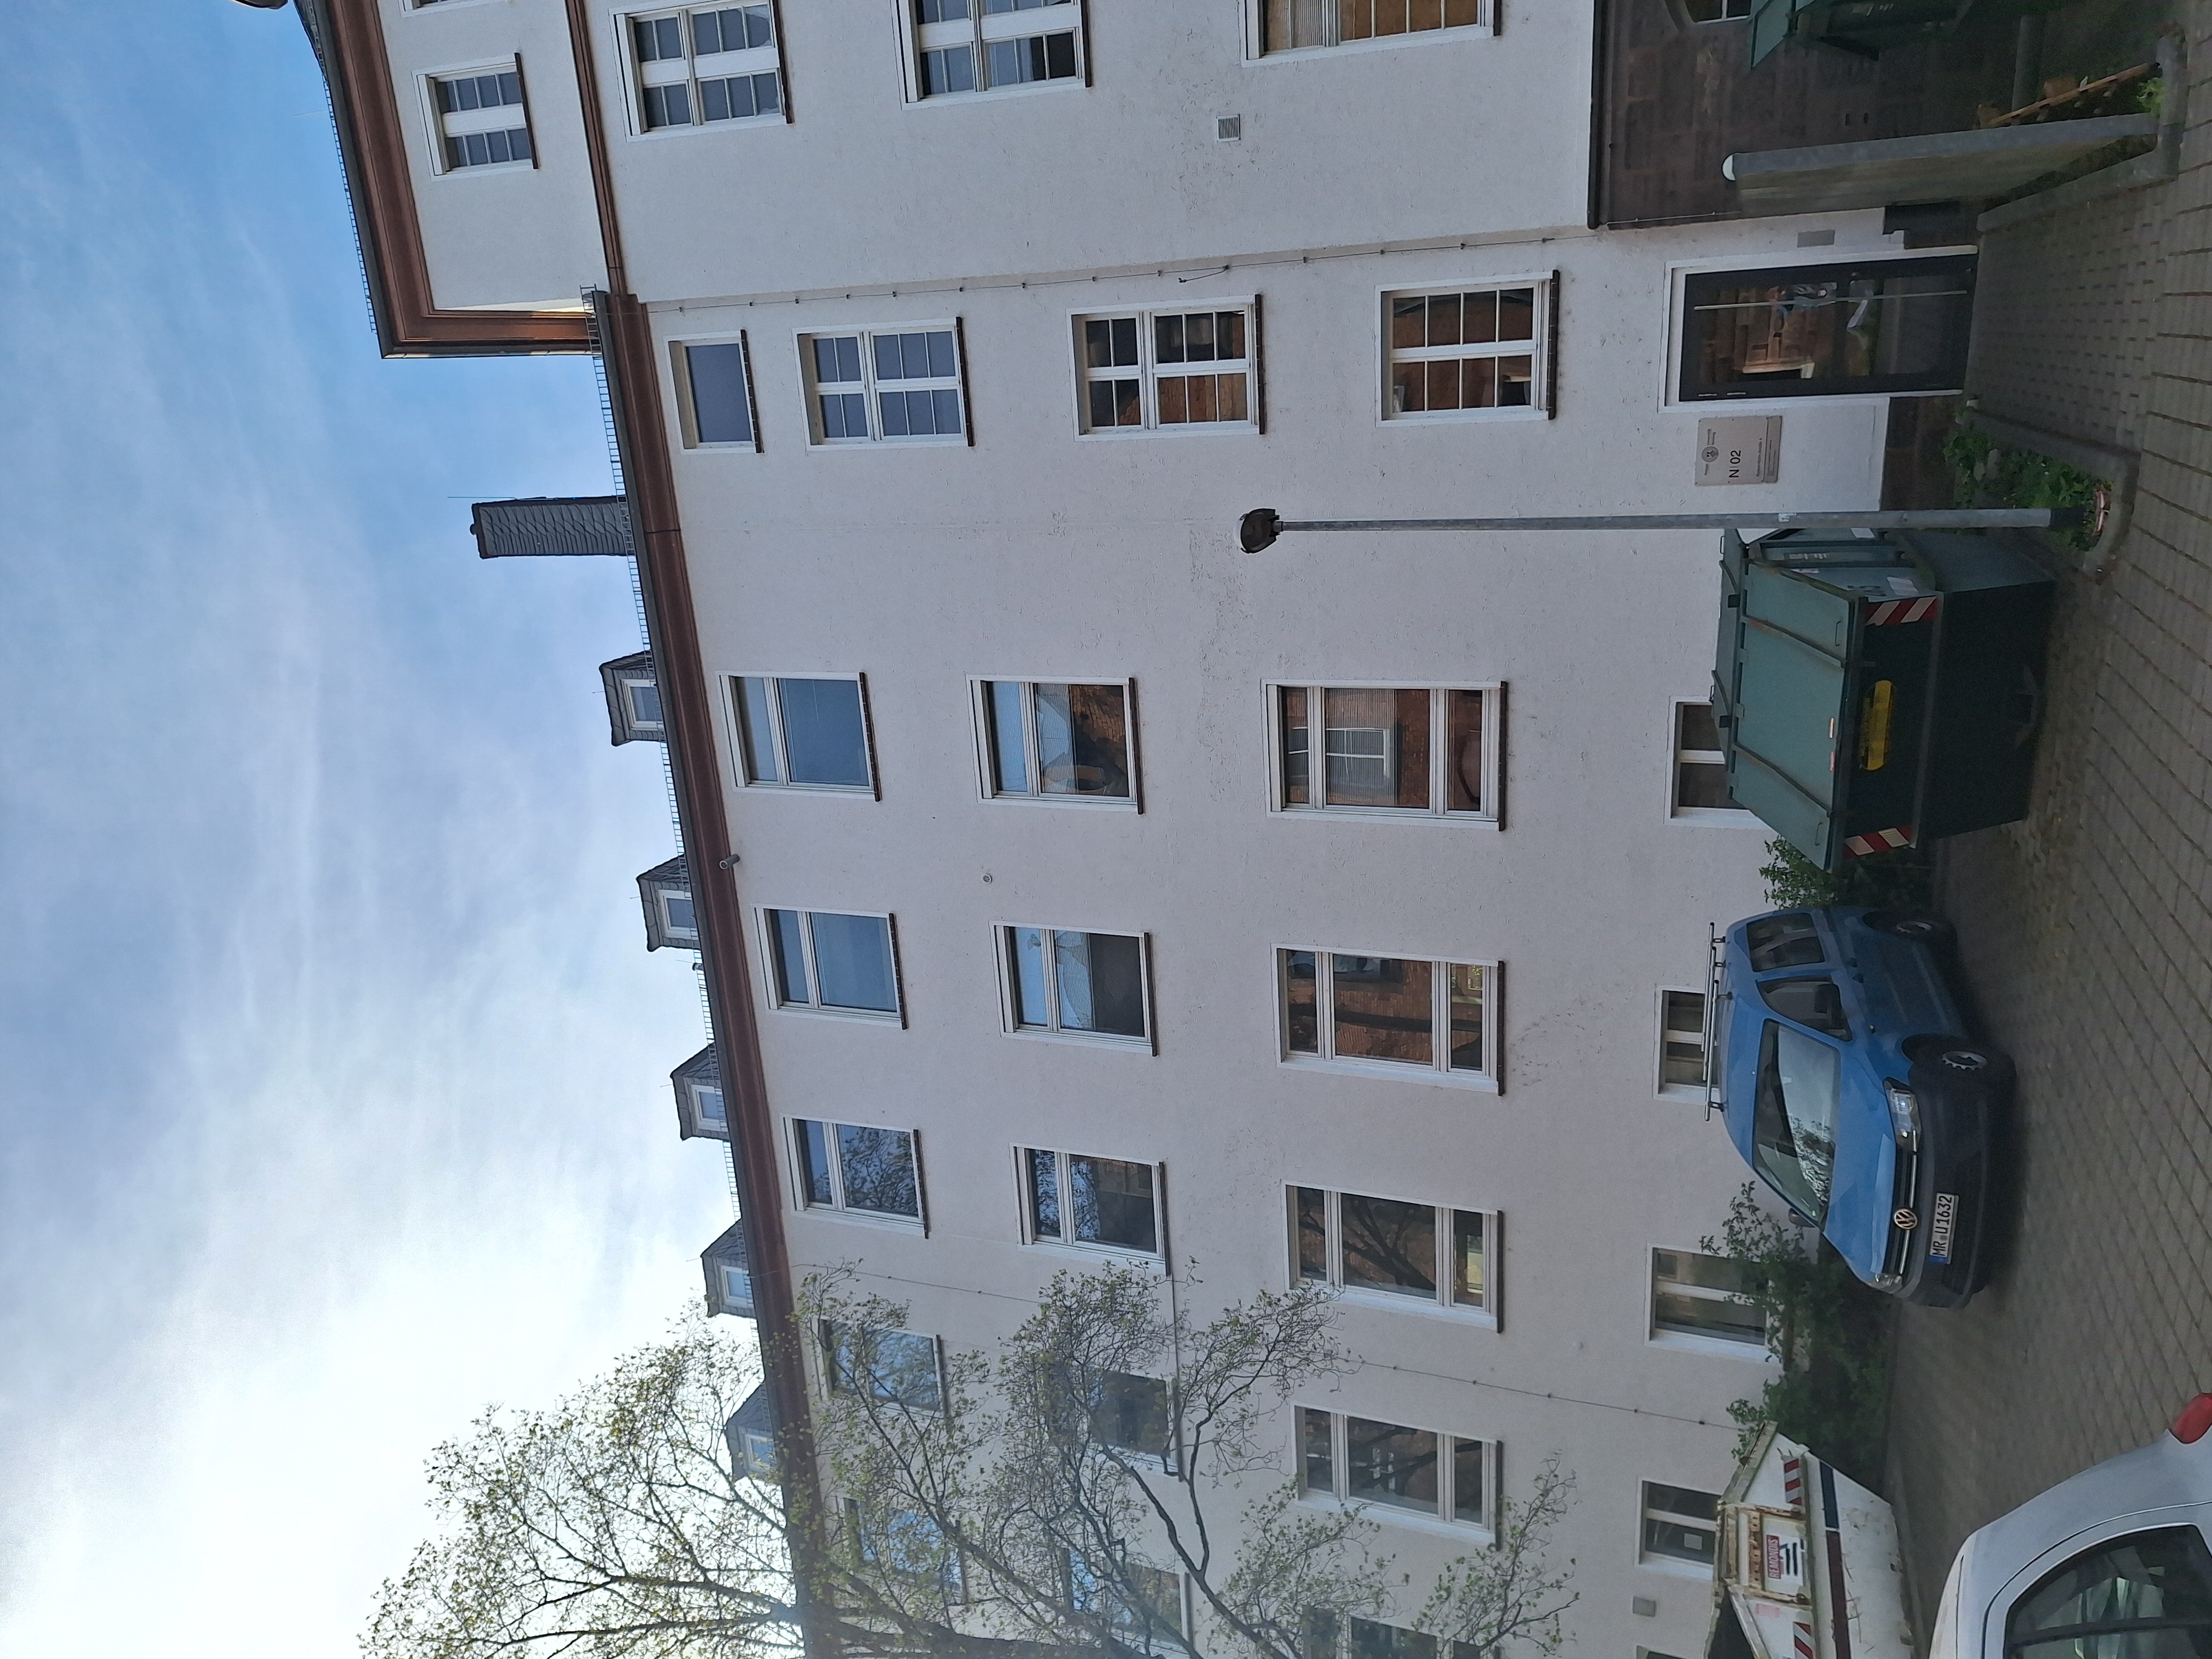
Building: Robert-Koch-Straße 4